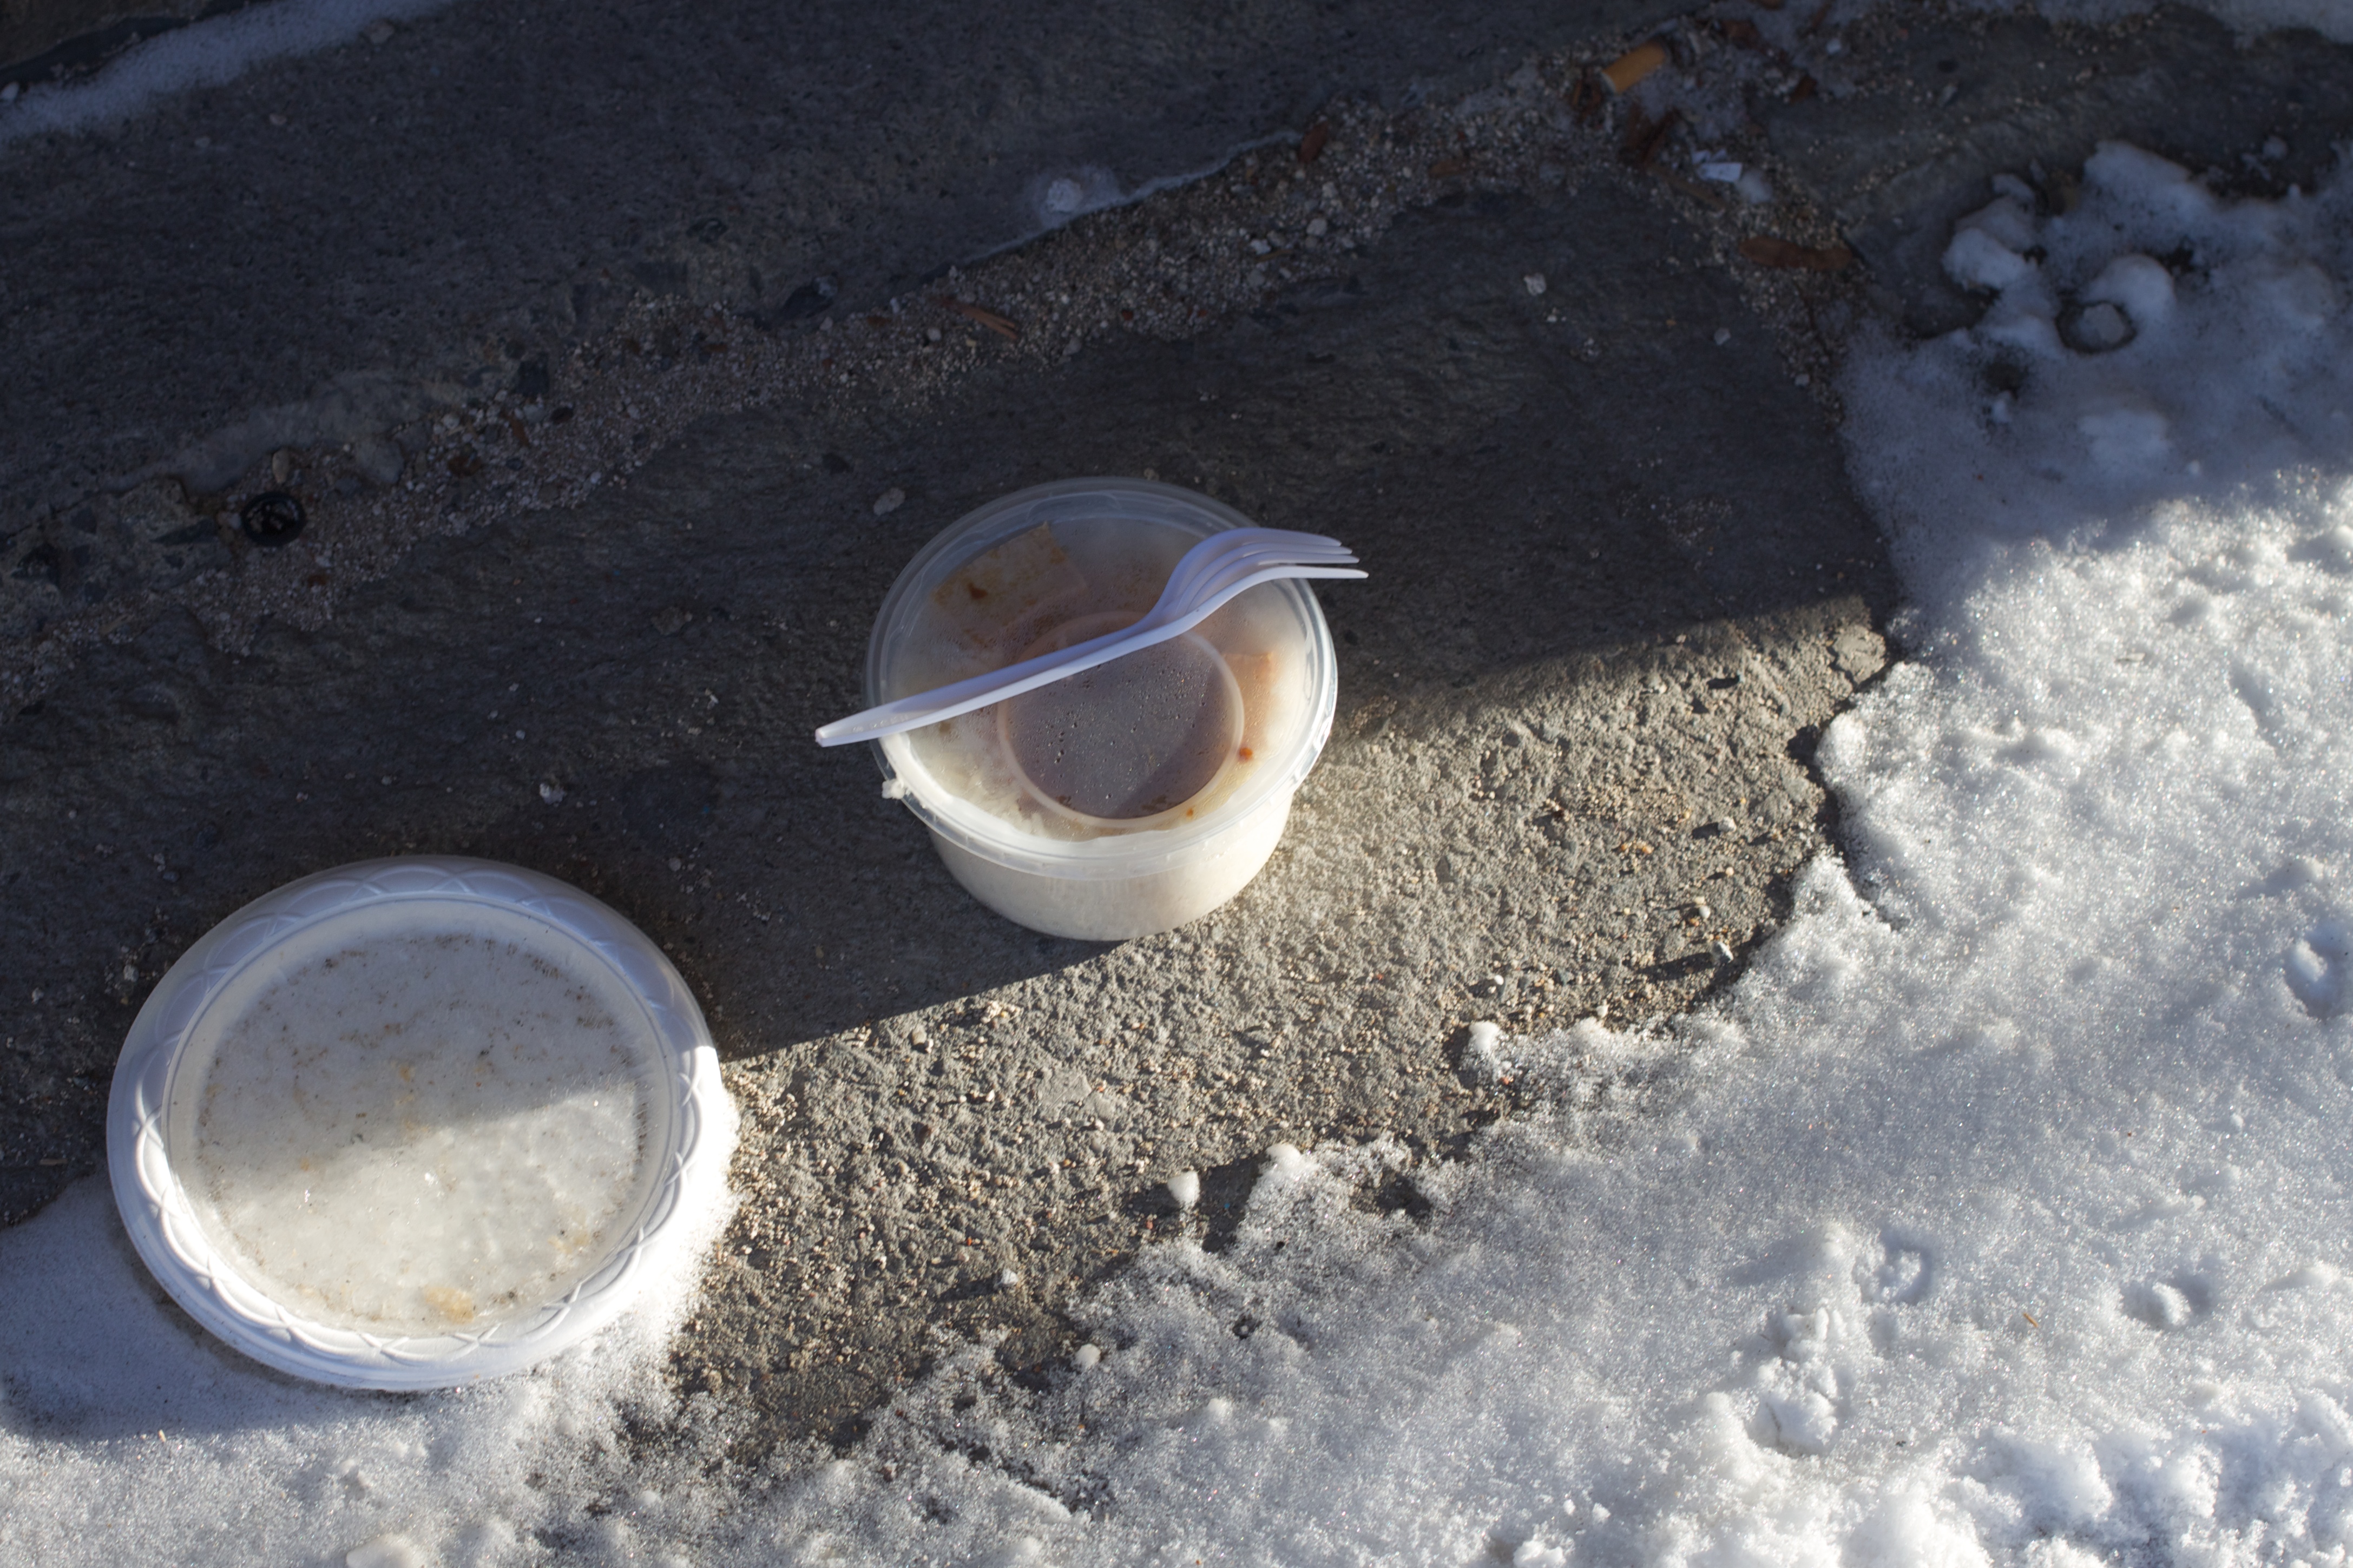
water, snow, soil, blue, freezing